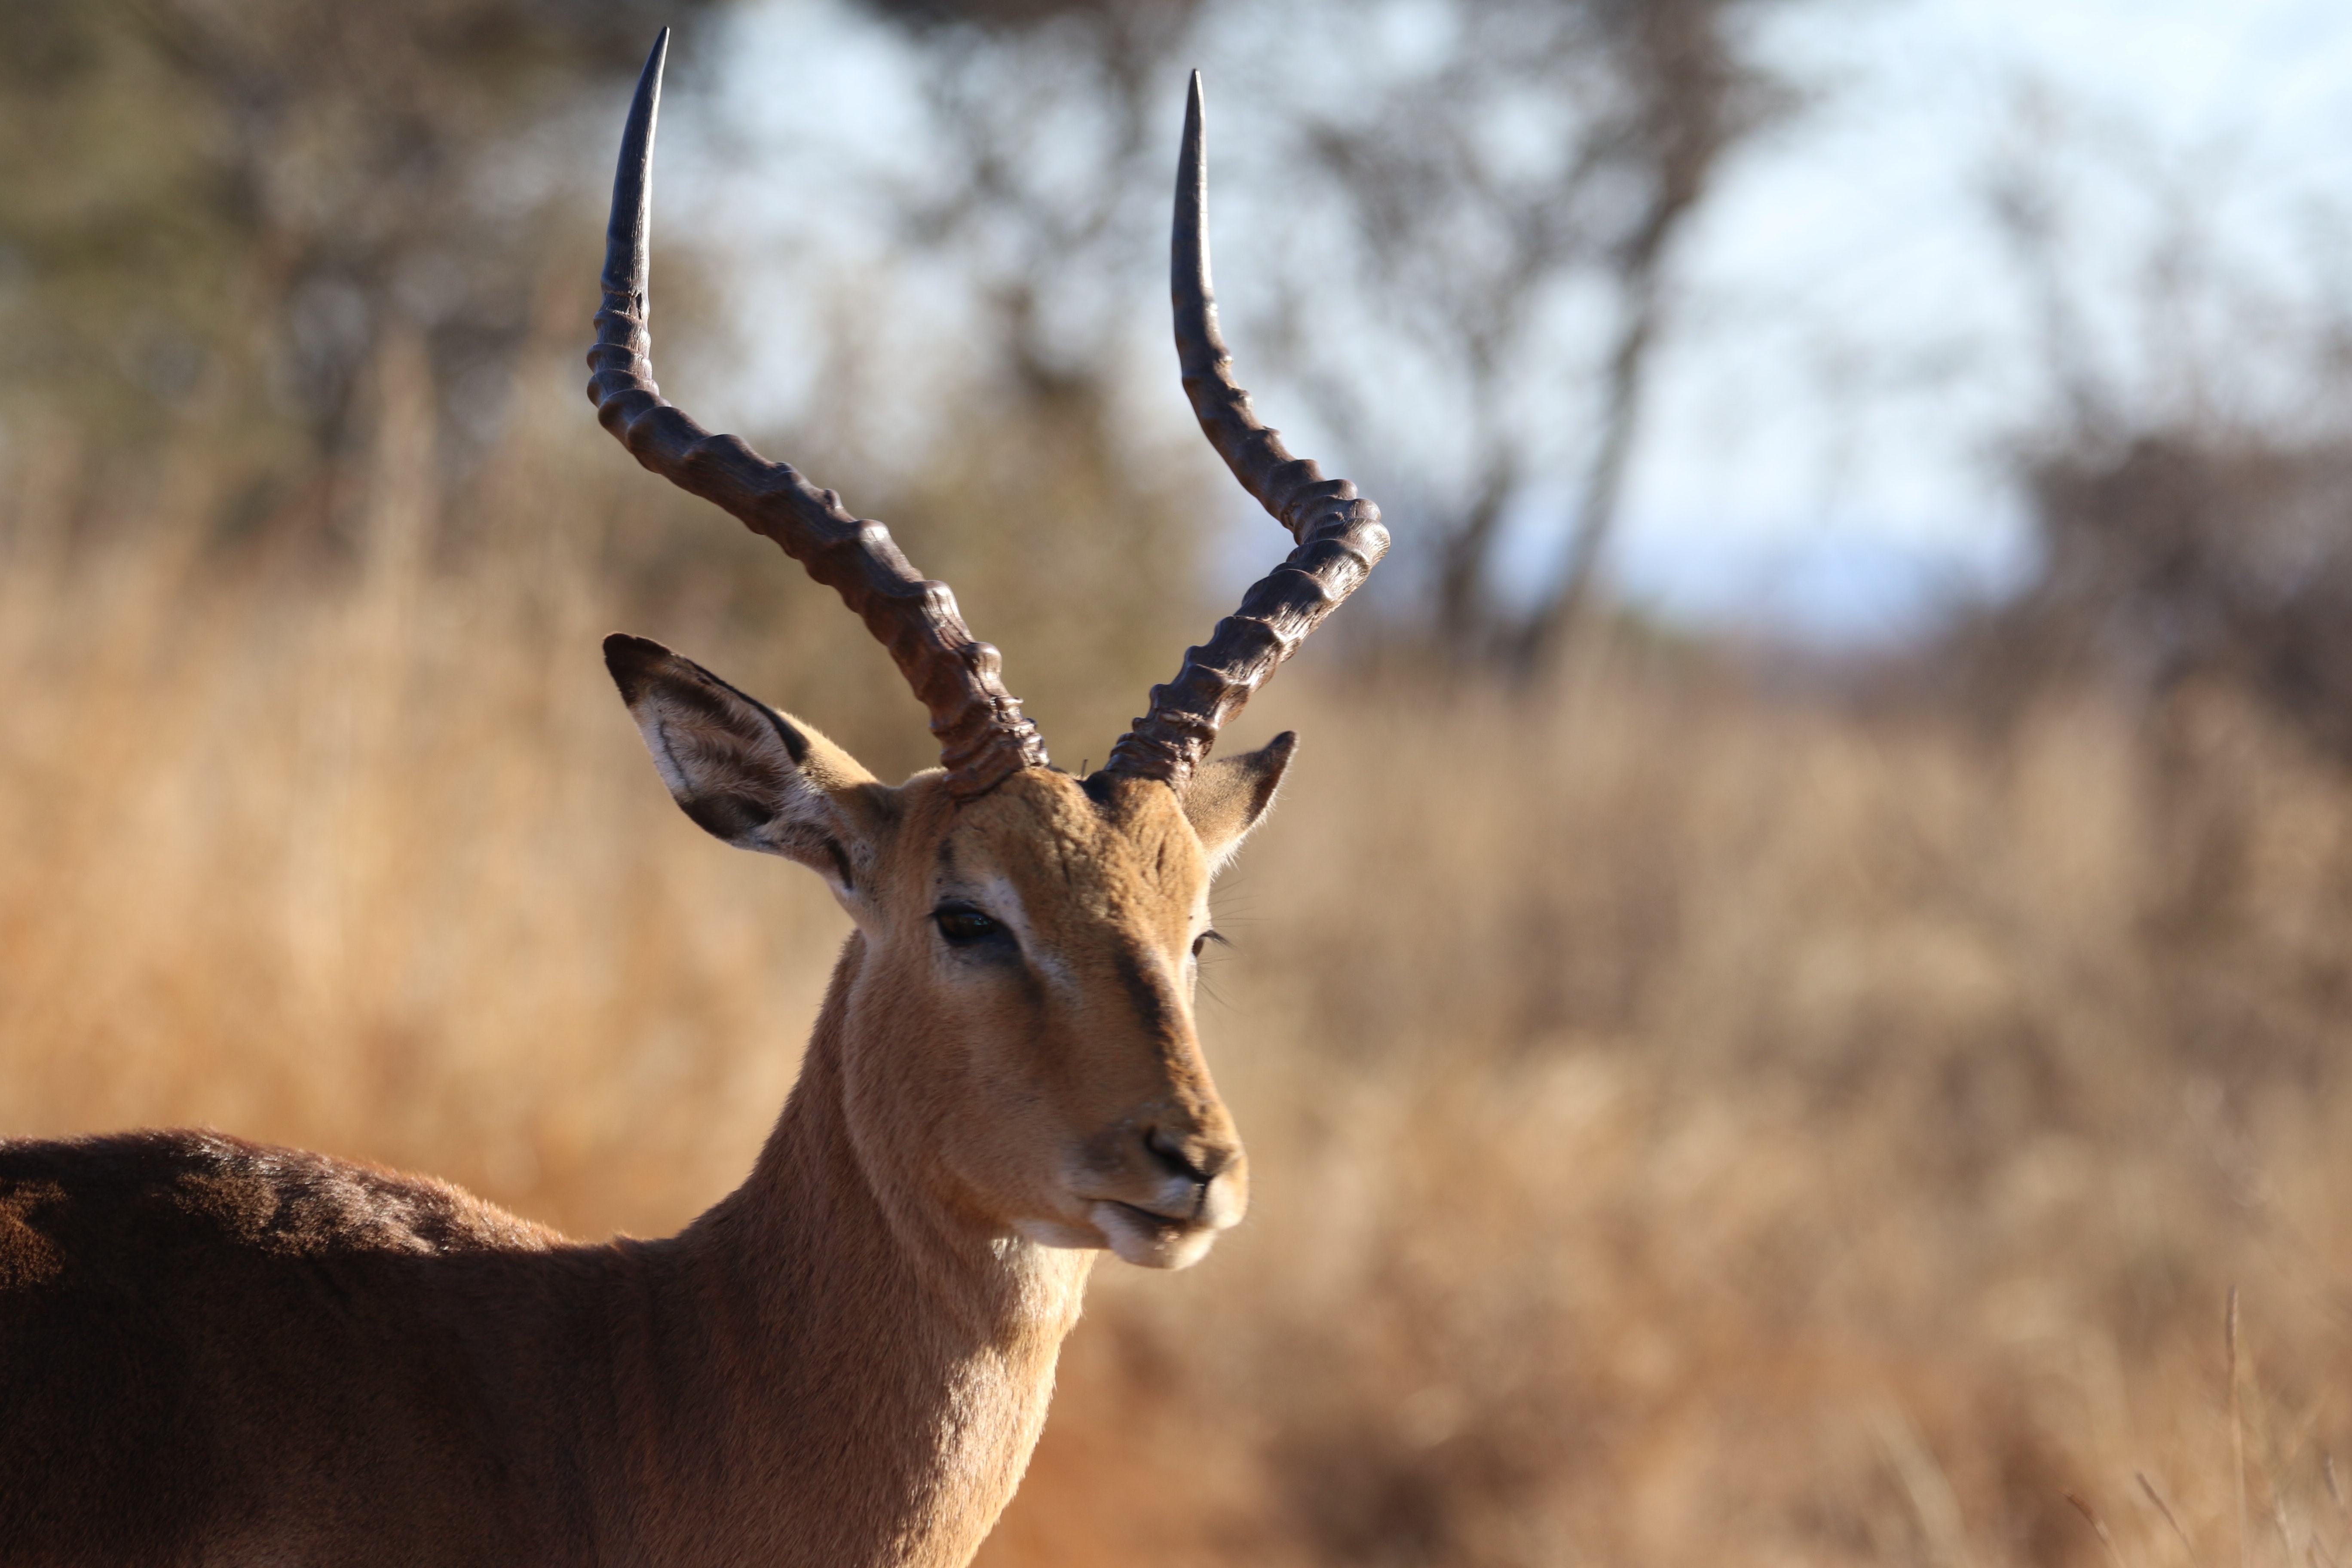
mammal, vertebrate, wildlife, impala, antelope, horn, antler, gazelle, terrestrial animal, deer, cow goat family, waterbuck, snout, organism, adaptation, springbok, safari, fawn, national park, white tailed deer